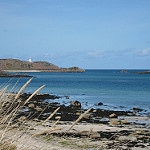
Label: sea